Lightship

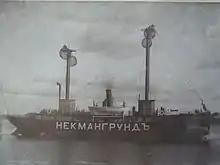
Lightship "Nekmangrund" (1898)

There are currently three identical unmanned German lightvessels in service, named FS1, FS3 and FS4. The initialism "FS" is short for "Feuerschiff", which means "lightvessel" in German. Two of them are normally located at: